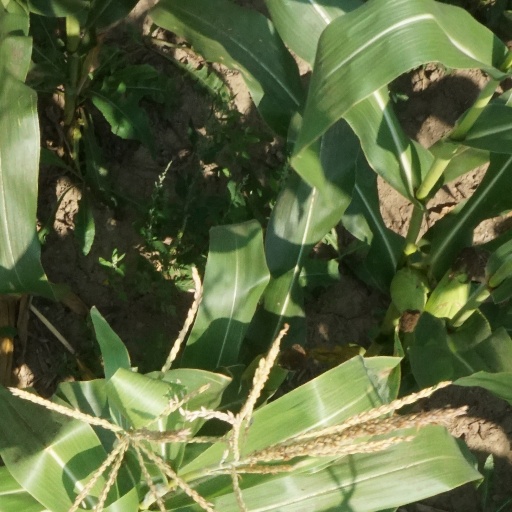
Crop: maize; corn